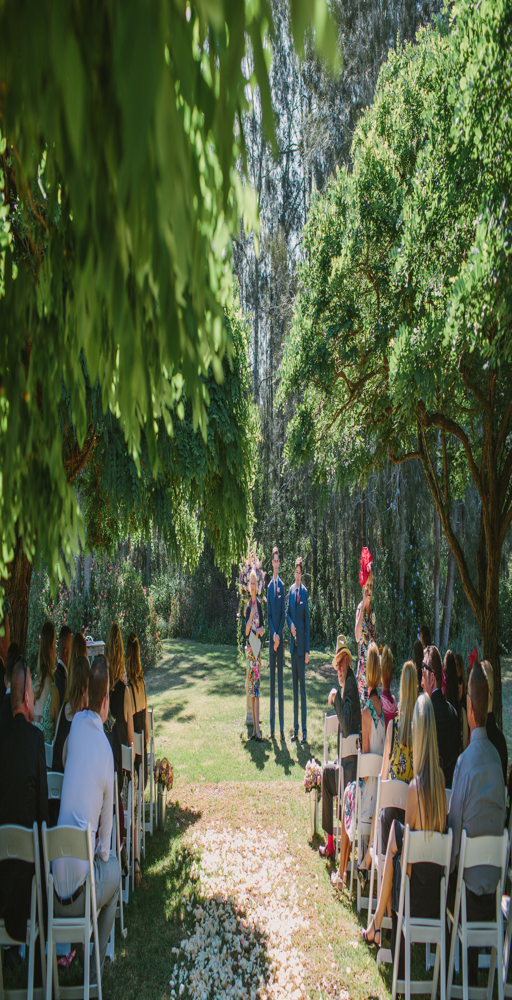
groom waiting for the bride at wedding